Evolutionary economics

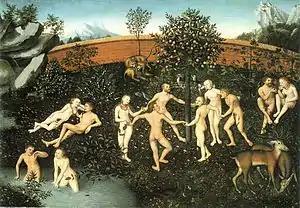
From peace and harmony... (Lucas Cranach the Elder, "The Golden Age", 1530)

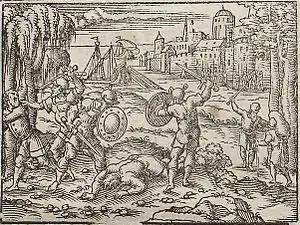
... to war and sorrow (Virgil Solis, "The Iron Age", 1581)

The idea of human society and the world in general as subject to evolution has been following mankind throughout its existence. Hesiod, an ancient Greek poet thought to be the first Western written poet regarding himself as an individual, described five Ages of Man—the Golden Age, the Silver Age, the Bronze Age, the Heroic Age, and the Iron Age—following from divine existence to toil and misery. Modern scholars consider his works as one of the sources for early economic thought. The concept is also present in the "Metamorphoses" by Ovid, an ancient Roman poet. His Four Ages include technological progress: in the Golden Age, men did not know arts and craft, whereas by the Iron Age people had learnt and discovered agriculture, architecture, mining, navigation, and national boundaries, but had also become violent and greedy. This concept was not exclusive to the Greek and Roman civilizations (see, for instance, Yuga Cycles in Hinduism, the Three Ages of Buddhism, Aztecs’ Five Suns), but a common feature is the path towards misery and destruction, with technological advancements accompanied by moral degradation.